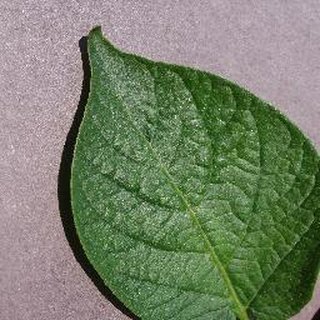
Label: healthy_potato